Stanisław Wisłocki

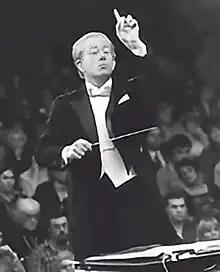
Stanisław Wisłocki.

Stanisław Wisłocki (7 July 192131 May 1998) was a Polish conductor of classical music who performed and recorded with many internationally renowned orchestras, ensembles and virtuoso musicians and is highly regarded for his interpretations of Beethoven, Mozart, Prokofiev, Rachmaninoff, Schumann and Tchaikovsky.